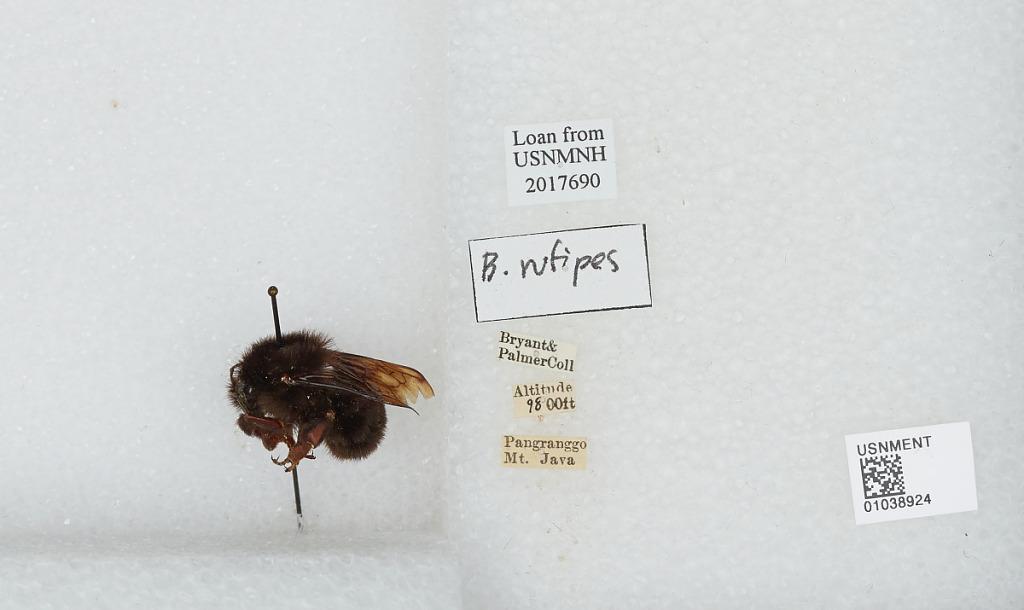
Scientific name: Bombus (Rufipedibombus) rufipes Lepeletier
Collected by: Bryant & Palmer
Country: Indonesia
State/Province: West Java
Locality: Mount Pangranggo